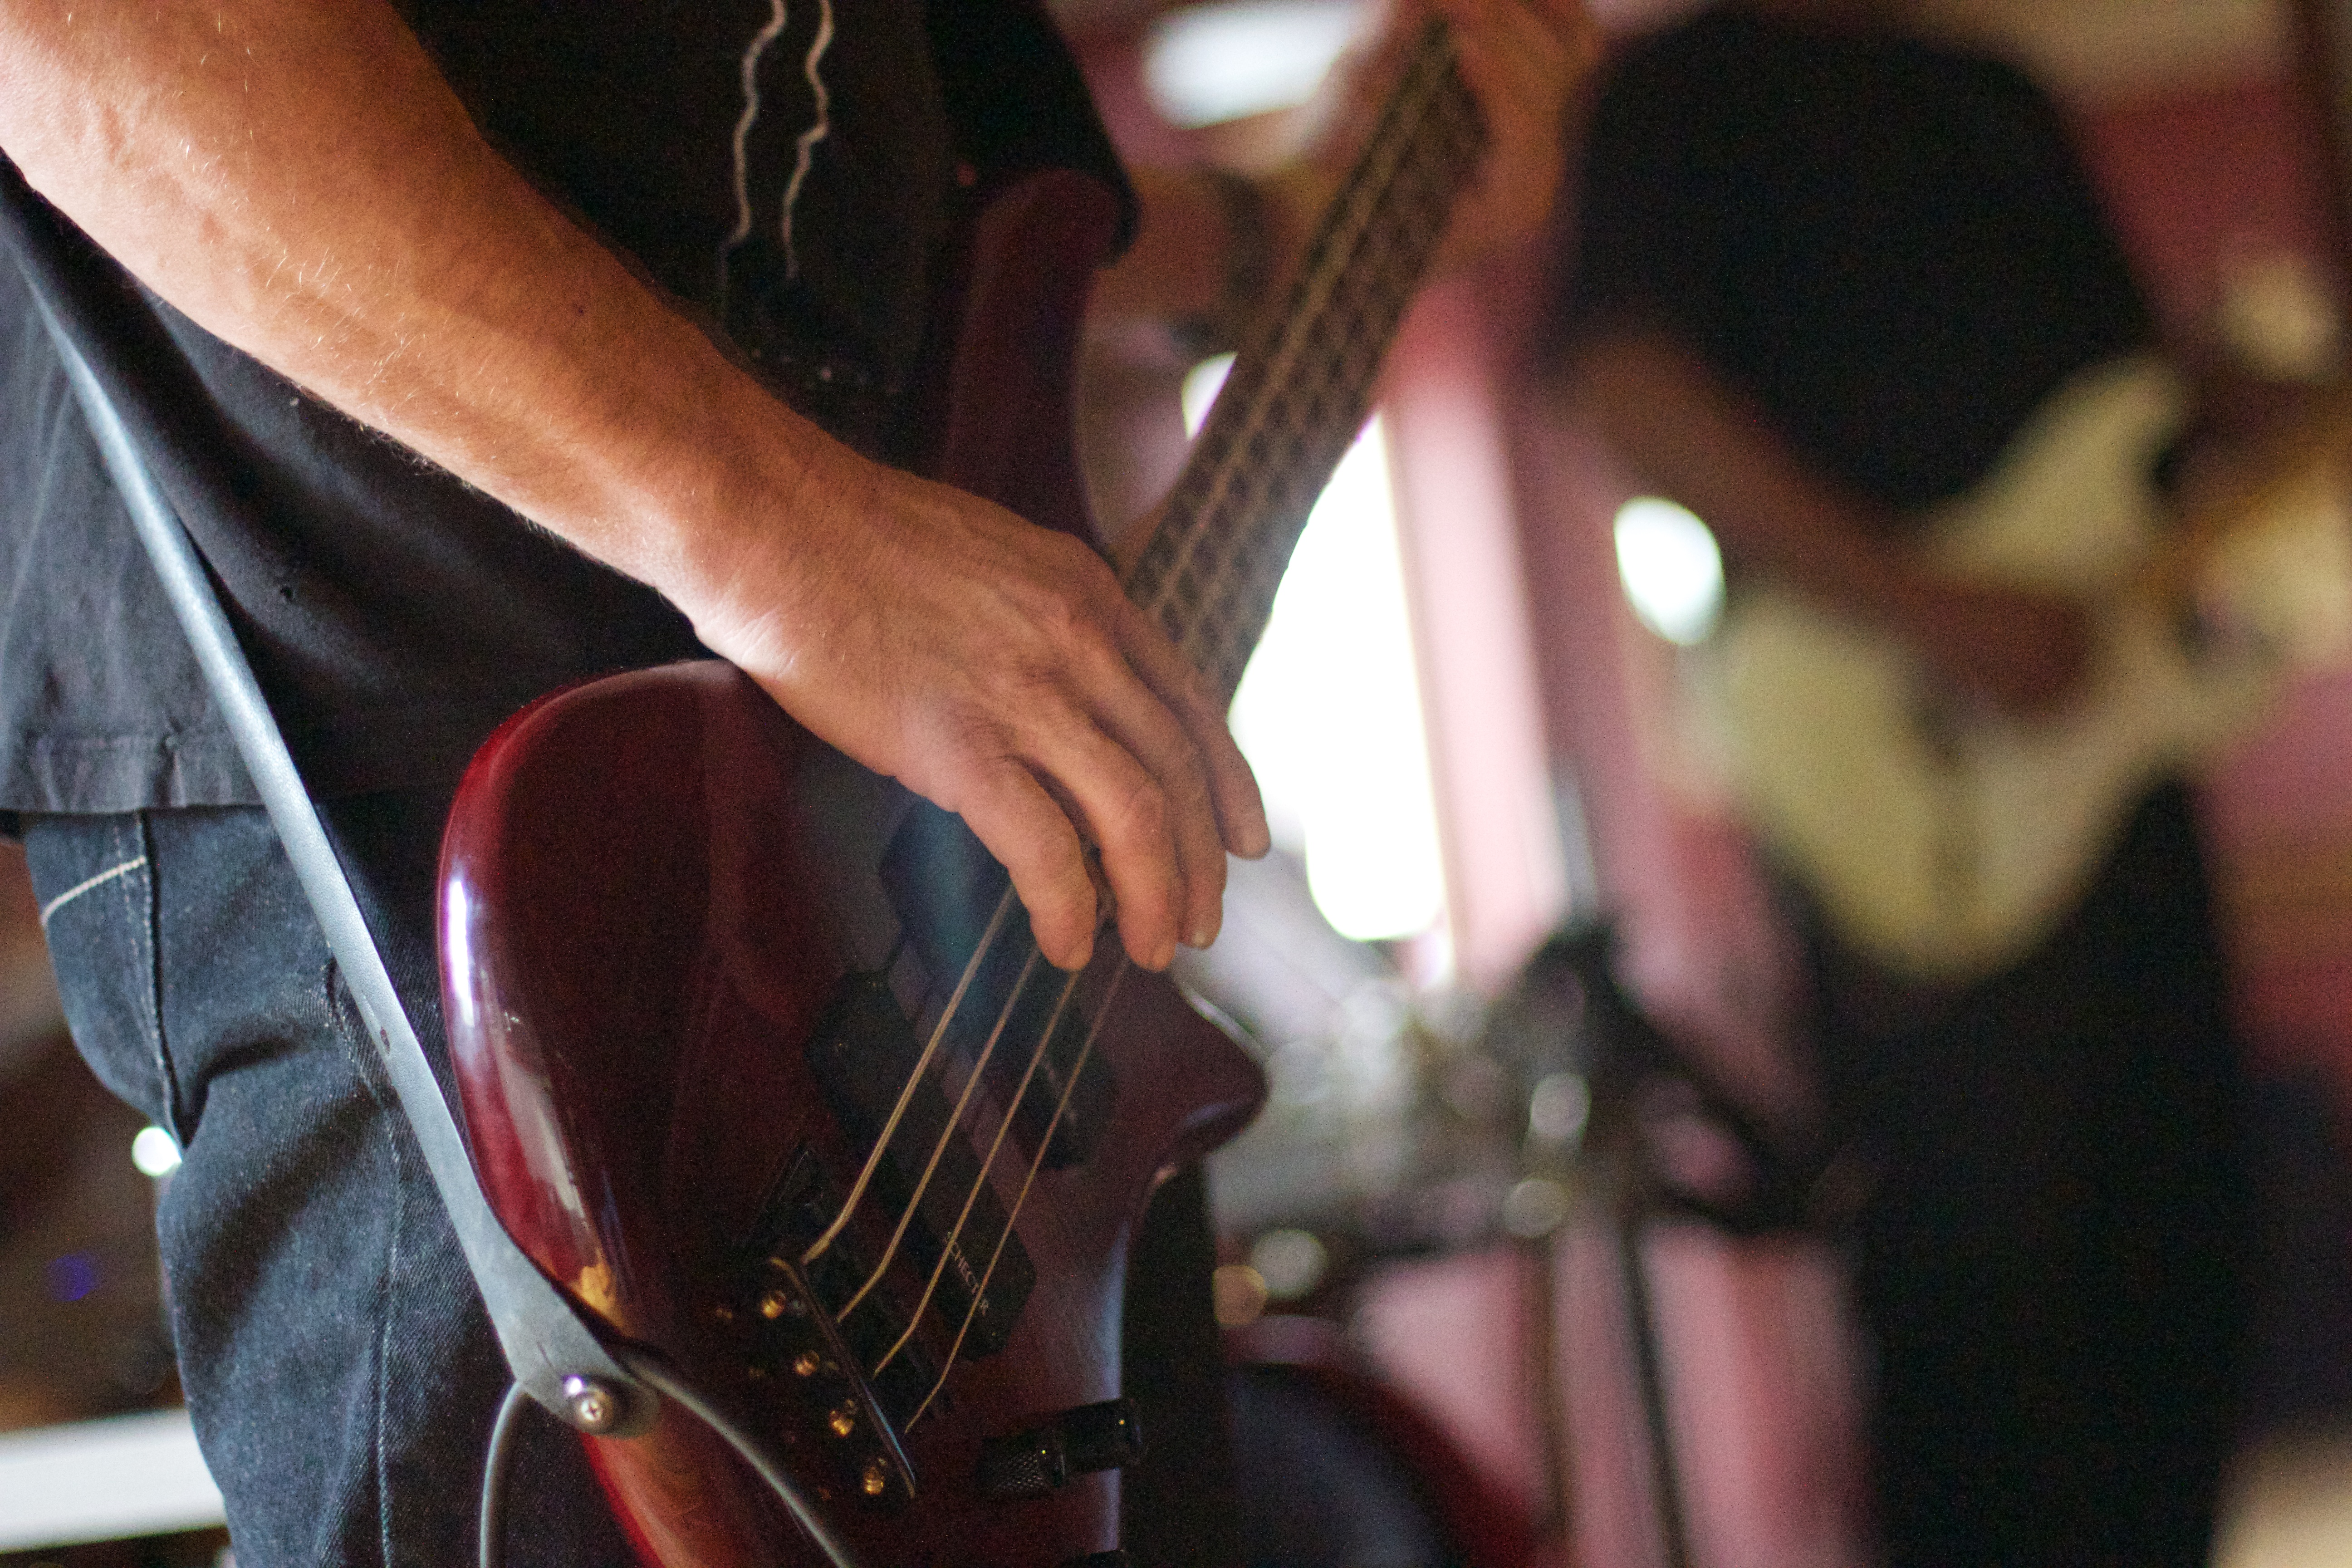
performance, musician, music, guitarist, string instrument, entertainment, concert, bassist, guitar, singing, bowed string instrument, cello, musical instrument, plucked string instruments